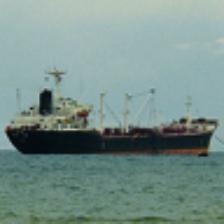
Label: NonHuman